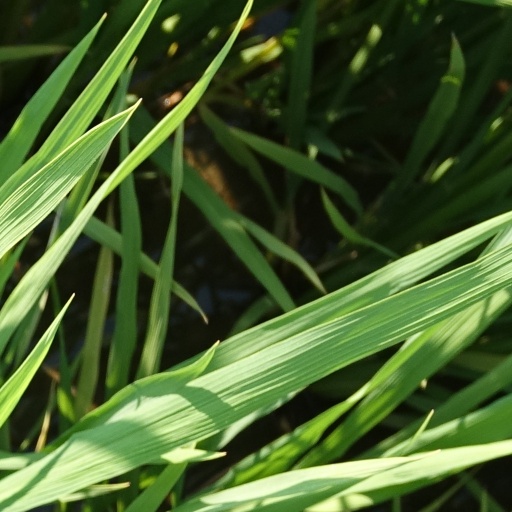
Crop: rice